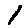
Label: 1